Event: Nepal Earthquake
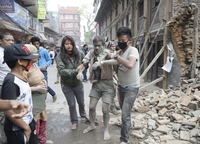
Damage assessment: damage